Sang Pemimpi

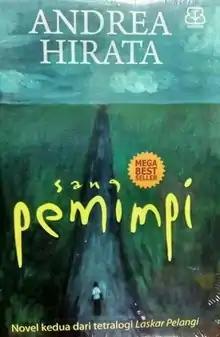
First edition

The Dreamer (Indonesian: Sang Pemimpi) is the second novel in the tetralogy "Laskar Pelangi" by Andrea Hirata, published by Bentang Pusaka in July 2006. In this novel, Hirata explores themes of friendship and brotherhood.